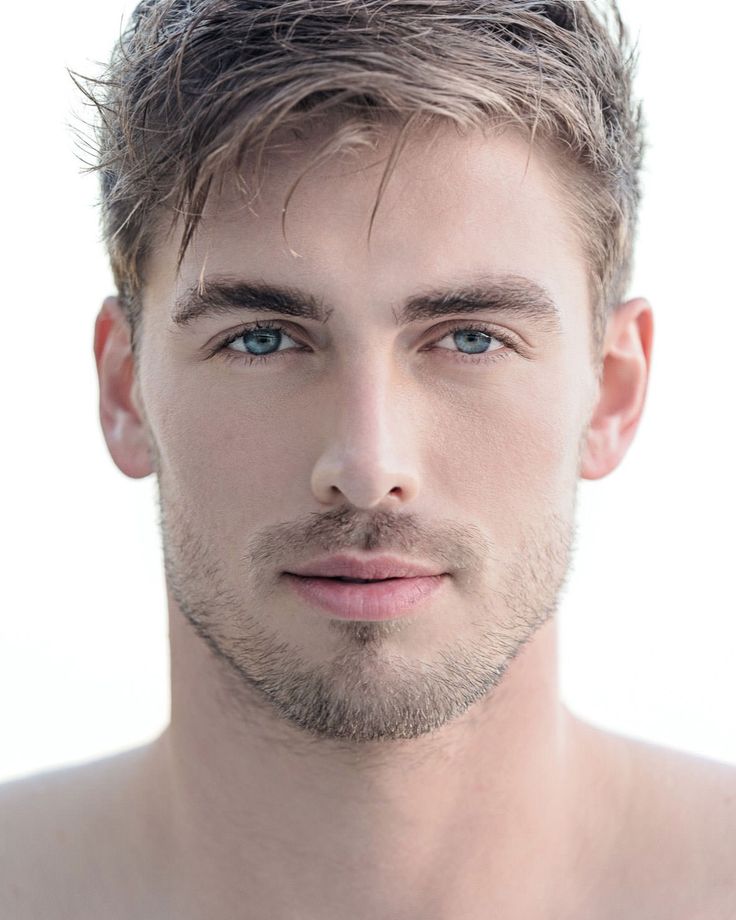
Portrait style: Real Portrait